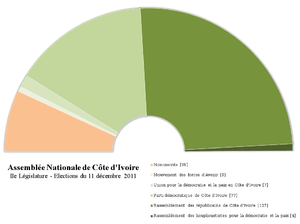
Assemblée Nationale ivoirienne issue des élections législatives de décembre 2011.
La Côte d’Ivoire, en forme longue république de Côte d’Ivoire, est un pays situé en Afrique, sur l'océan Atlantique, dans la partie occidentale du golfe de Guinée. D’une superficie de 322 462 km², elle est bordée au nord-nord-ouest par le Mali, au nord-est par le Burkina Faso, à l'est par le Ghana, au sud-ouest par le Liberia, à l'ouest-nord-ouest par la Guinée et au sud par l’océan Atlantique. La population est estimée à 26 378 274 habitants en 2020. La Côte d’Ivoire a pour capitale politique et administrative Yamoussoukro bien que la quasi-totalité des institutions se trouvent à Abidjan, son principal centre économique. Ayant pour langue officielle le français, il existe plus de 60 autres dialectes parlés au quotidien. Elle a pour monnaie, le franc CFA. Le pays fait partie de la CEDEAO, de l’Union africaine et de l'Organisation de la coopération islamique.
Depuis sa fondation, l'Assemblée nationale de Côte d'Ivoire a connu une évolution notable de sa composition, tant en ce qui concerne le nombre de membres du bureau qu'en ce qui se rapporte à l'effectif des parlementaires. Durant les neuf législatures de la Première République et la première législature de la Deuxième République, le parlement ivoirien a montré une constance dans sa structure mais une diversité dans ses effectifs, notamment avec la participation des femmes à partir de la troisième législature.
Les élections législatives ivoiriennes de 2011 ont eu lieu le 11 décembre 2011.